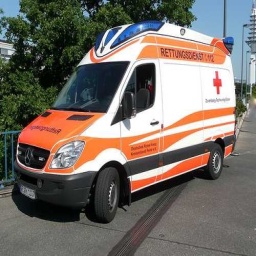
Label: ambulance